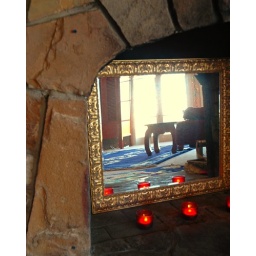
Dusty gold framed mirror in the fireplace, red candles, Tibetan carpets, red chest and table, San Mateo, California, USA